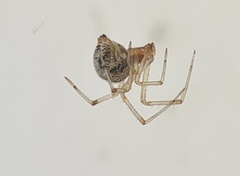
Species: Parasteatoda_tepidariorum